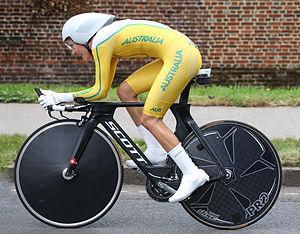
Shara Marche est une coureuse cycliste australienne, membre de l'équipe FDJ-Nouvelle Aquitaine-Futuroscope. Elle est notamment championne d'Australie du contre-la-montre en 2011 et 2012. C'est une spécialiste du contre-la-montre, ainsi qu'une bonne grimpeuse.
Les couleurs nationales de l'Australie sont le vert et l'or. Elles ont été établis par le gouverneur général de l'Australie, Sir Ninian Stephen, le 19 avril 1984, sur les conseils du premier ministre Bob Hawke.